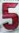
Number: 5